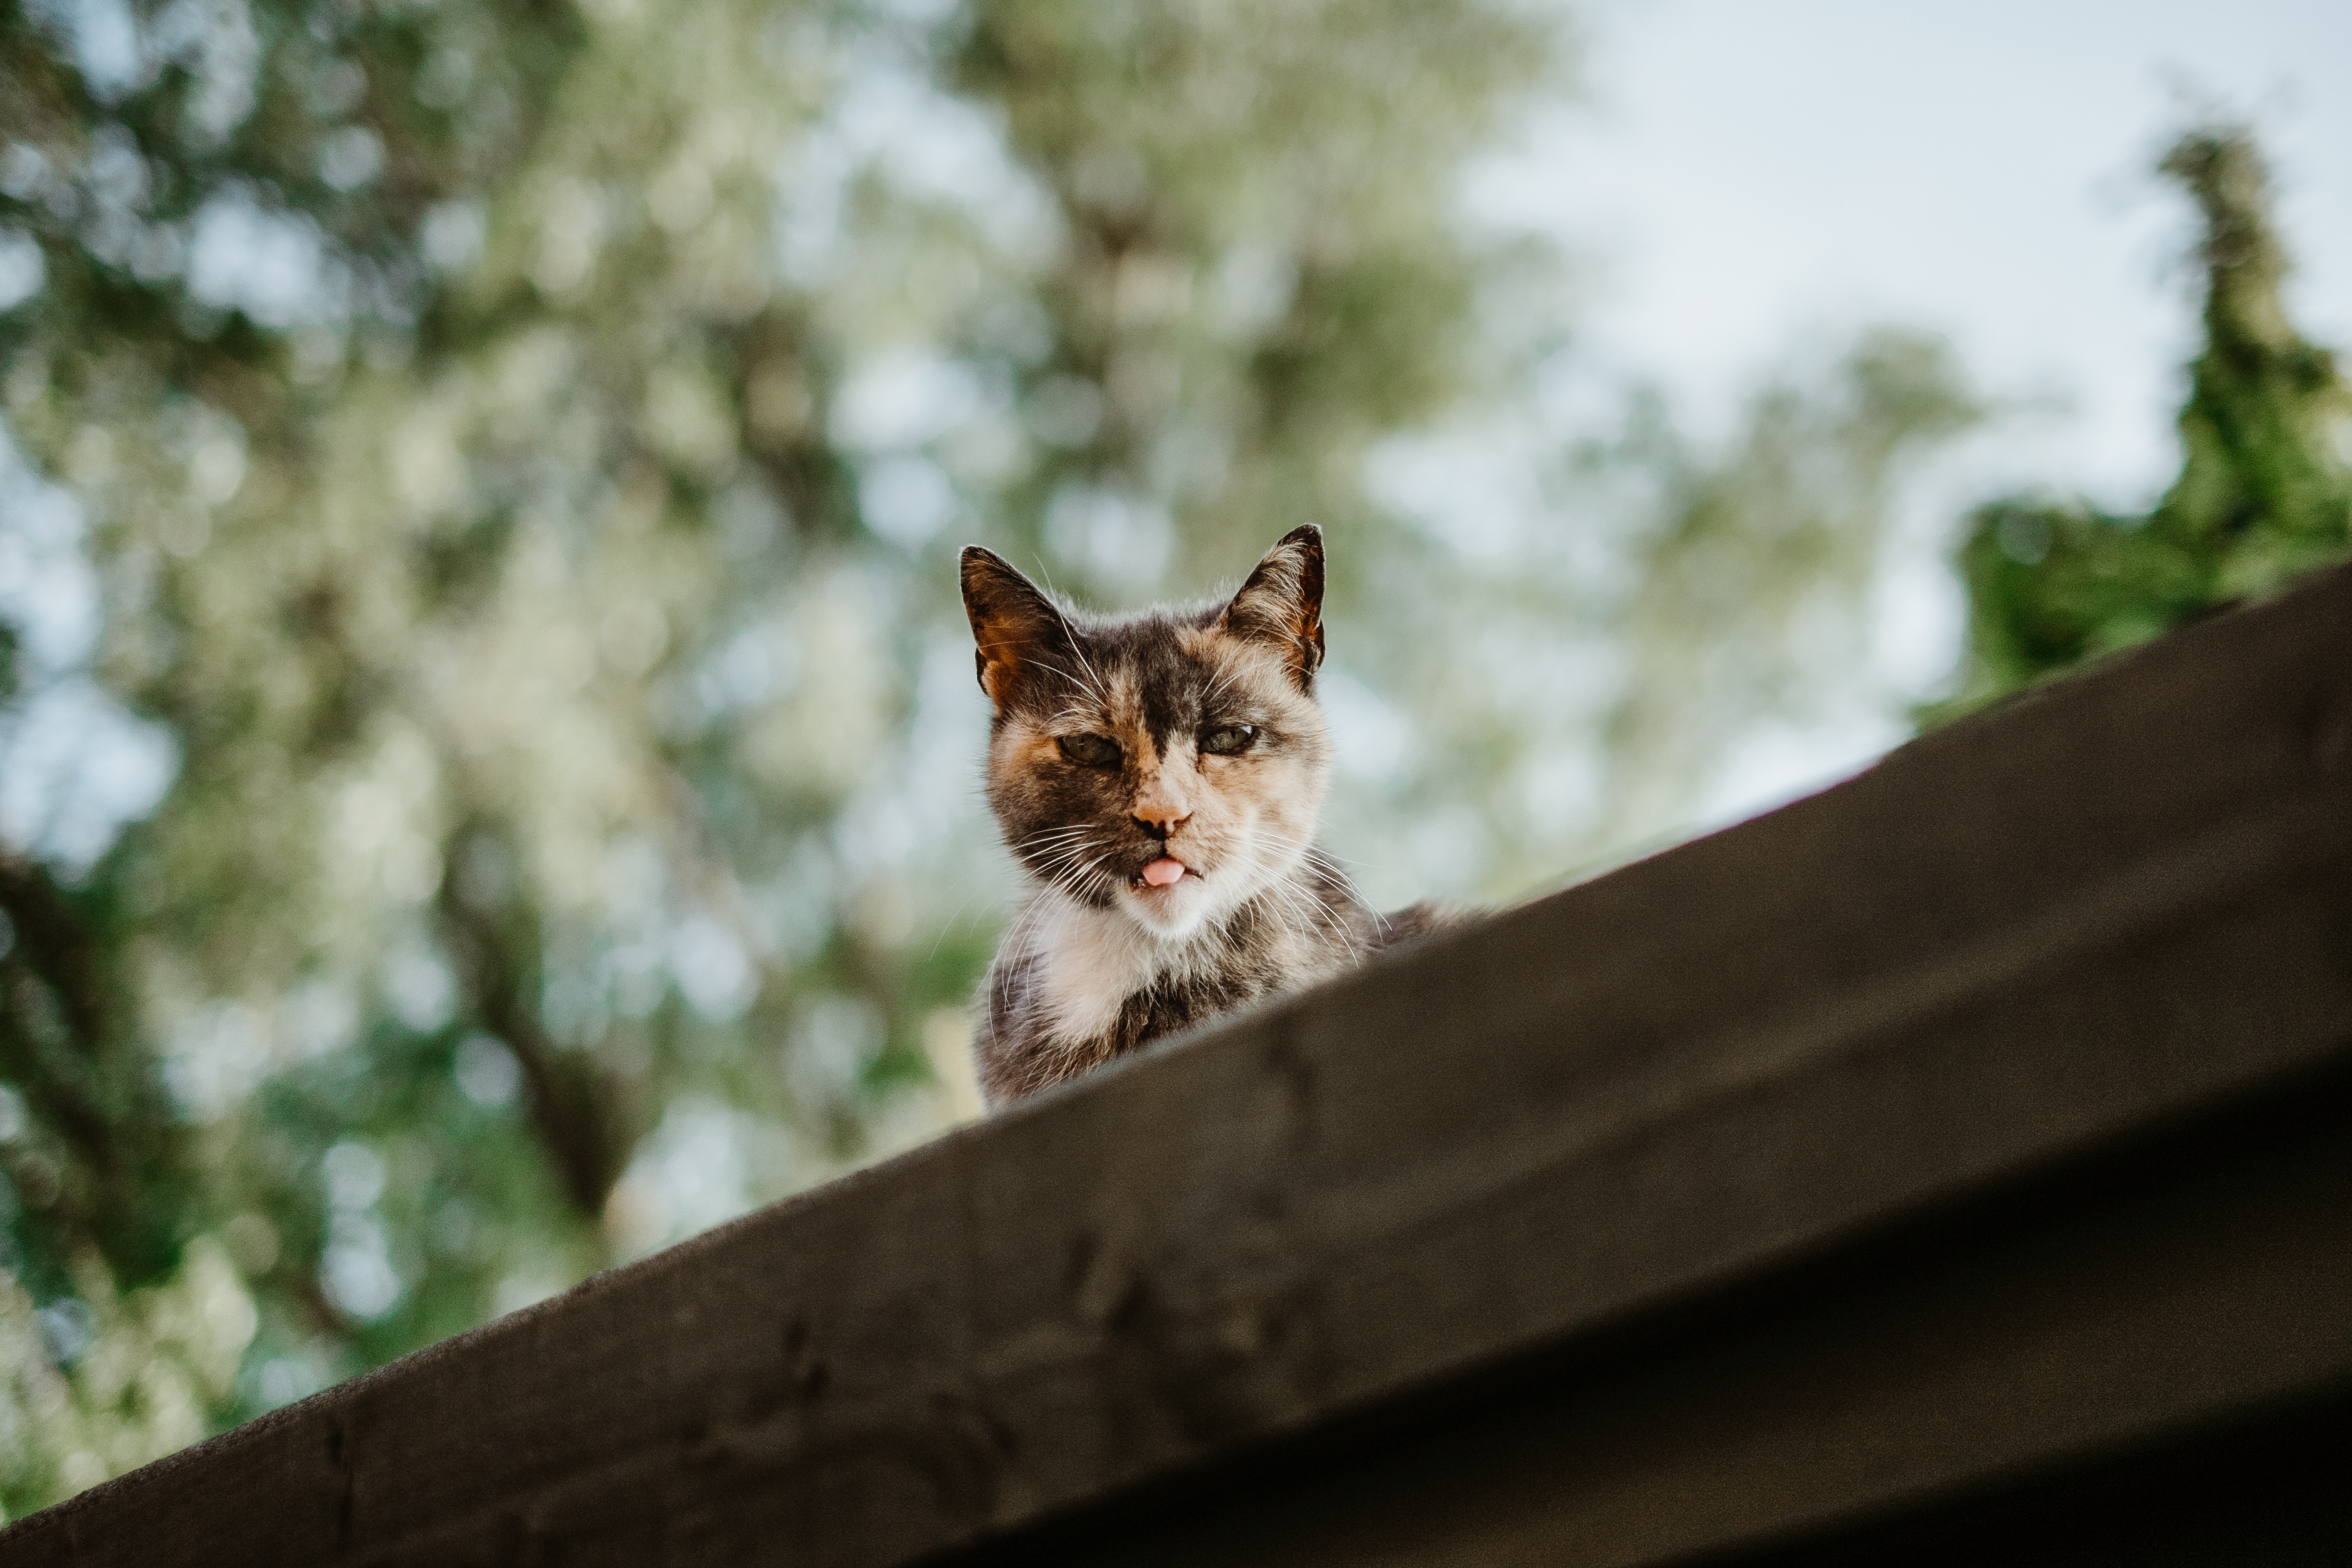
tree, grass, wildlife, kitten, cat, fauna, whiskers, cool image, snout, cool photo, small to medium sized cats, cat like mammal